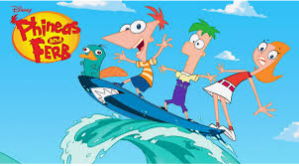
Portrait style: Cartoon Portrait